Canta province

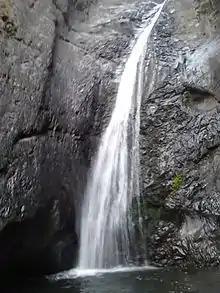
Velo de novia, Canta

Canta is a province in the Lima Region of Peru, situated approximately to the northeast of the capital, Lima.